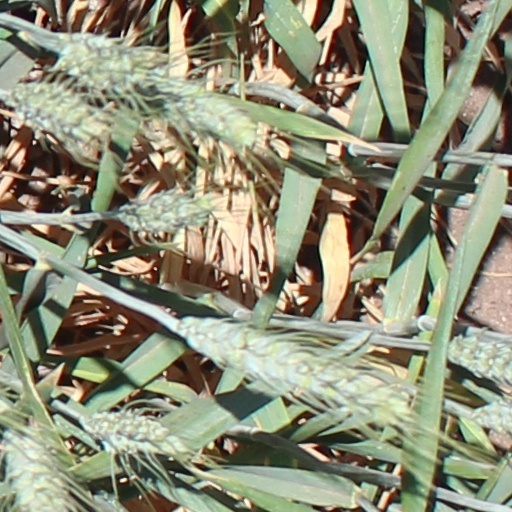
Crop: wheat